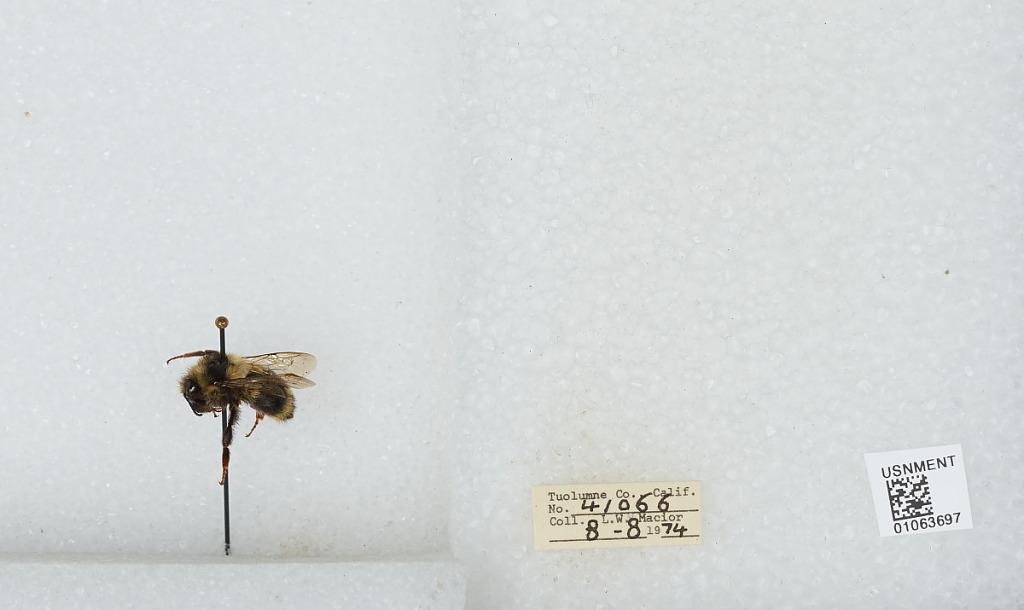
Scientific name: Bombus bifarius nearcticus
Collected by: L. Macior
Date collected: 1974-8-8
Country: United States
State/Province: California
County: Tuolumne
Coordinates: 38.02, -119.93